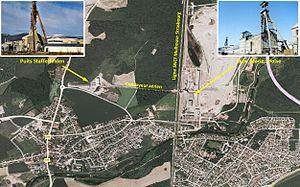
Installations de la Marie-Louise à Staffelfelden (2002)
Le puits Staffelfelden et une ancienne mine de potasse exploitée entre 1972 et 1998, située à Staffelfelden dans le Haut-Rhin et la région française d'Grand Est.
Les Mines de potasse d'Alsace, ou MDPA, anciennement Mines domaniales de potasse d'Alsace, est l'entité ayant assuré l'exploitation, durant le XXᵉ siècle, des mines du bassin potassique du nord de Mulhouse dans le but d'extraire la potasse à des fins commerciales.